James Cropper (abolitionist)

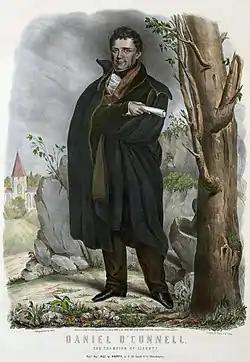
Daniel O'Connell (1775-1847)

In 1824 Cropper and his daughter Eliza, paid a visit to Ireland where he found many farmers on the brink of starvation with employment scarce and very low wages. It was on this visit that James Cropper would recruit the finest anti-slavery orator of the nineteenth century – Daniel O'Connell.